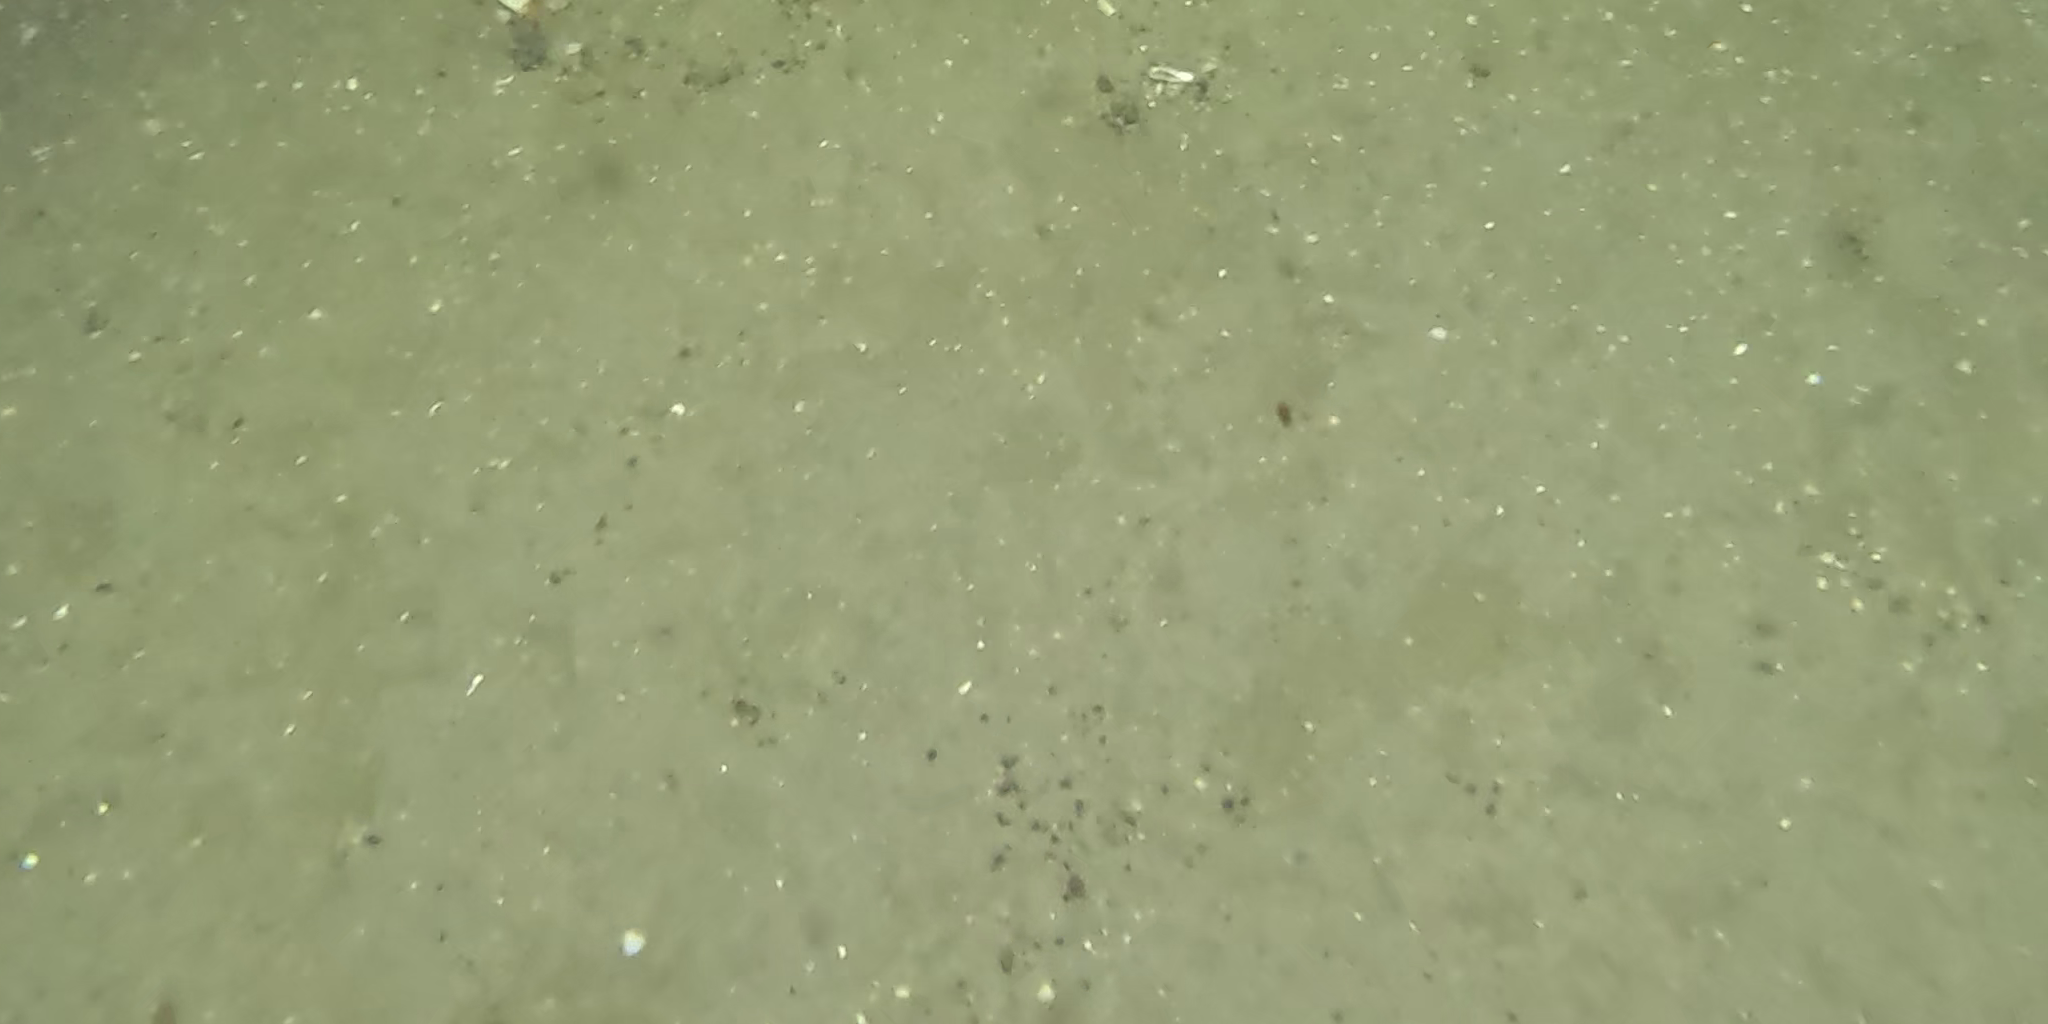
Seabed habitat: sand